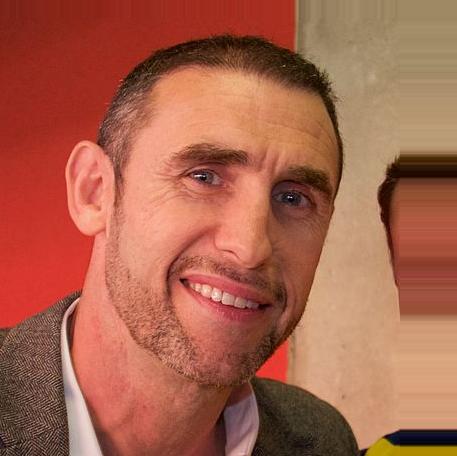
Age: 48